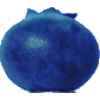
Label: Huckleberry 1